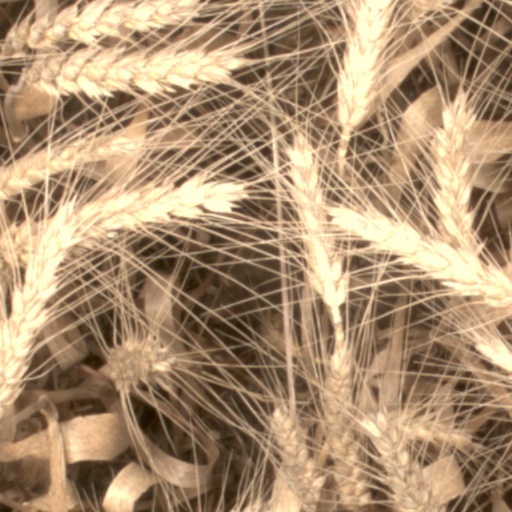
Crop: wheat